Cultural impact of Shakira

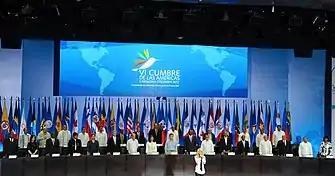
Shakira sings the Colombian anthem at the start of the Summit of the Americas in Cartagena, Colombia.

Shakira has been an advocate for change with a lasting impact on Colombia's education sector. Named an "education champion," Shakira has campaigned and persuaded the Colombian, Latin American governments, and the World Bank to invest in Education.